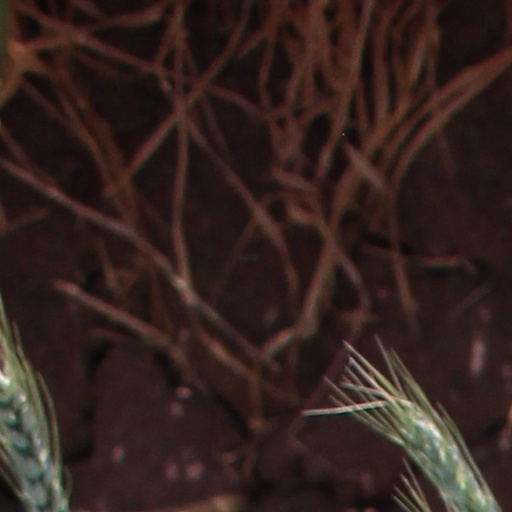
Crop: wheat